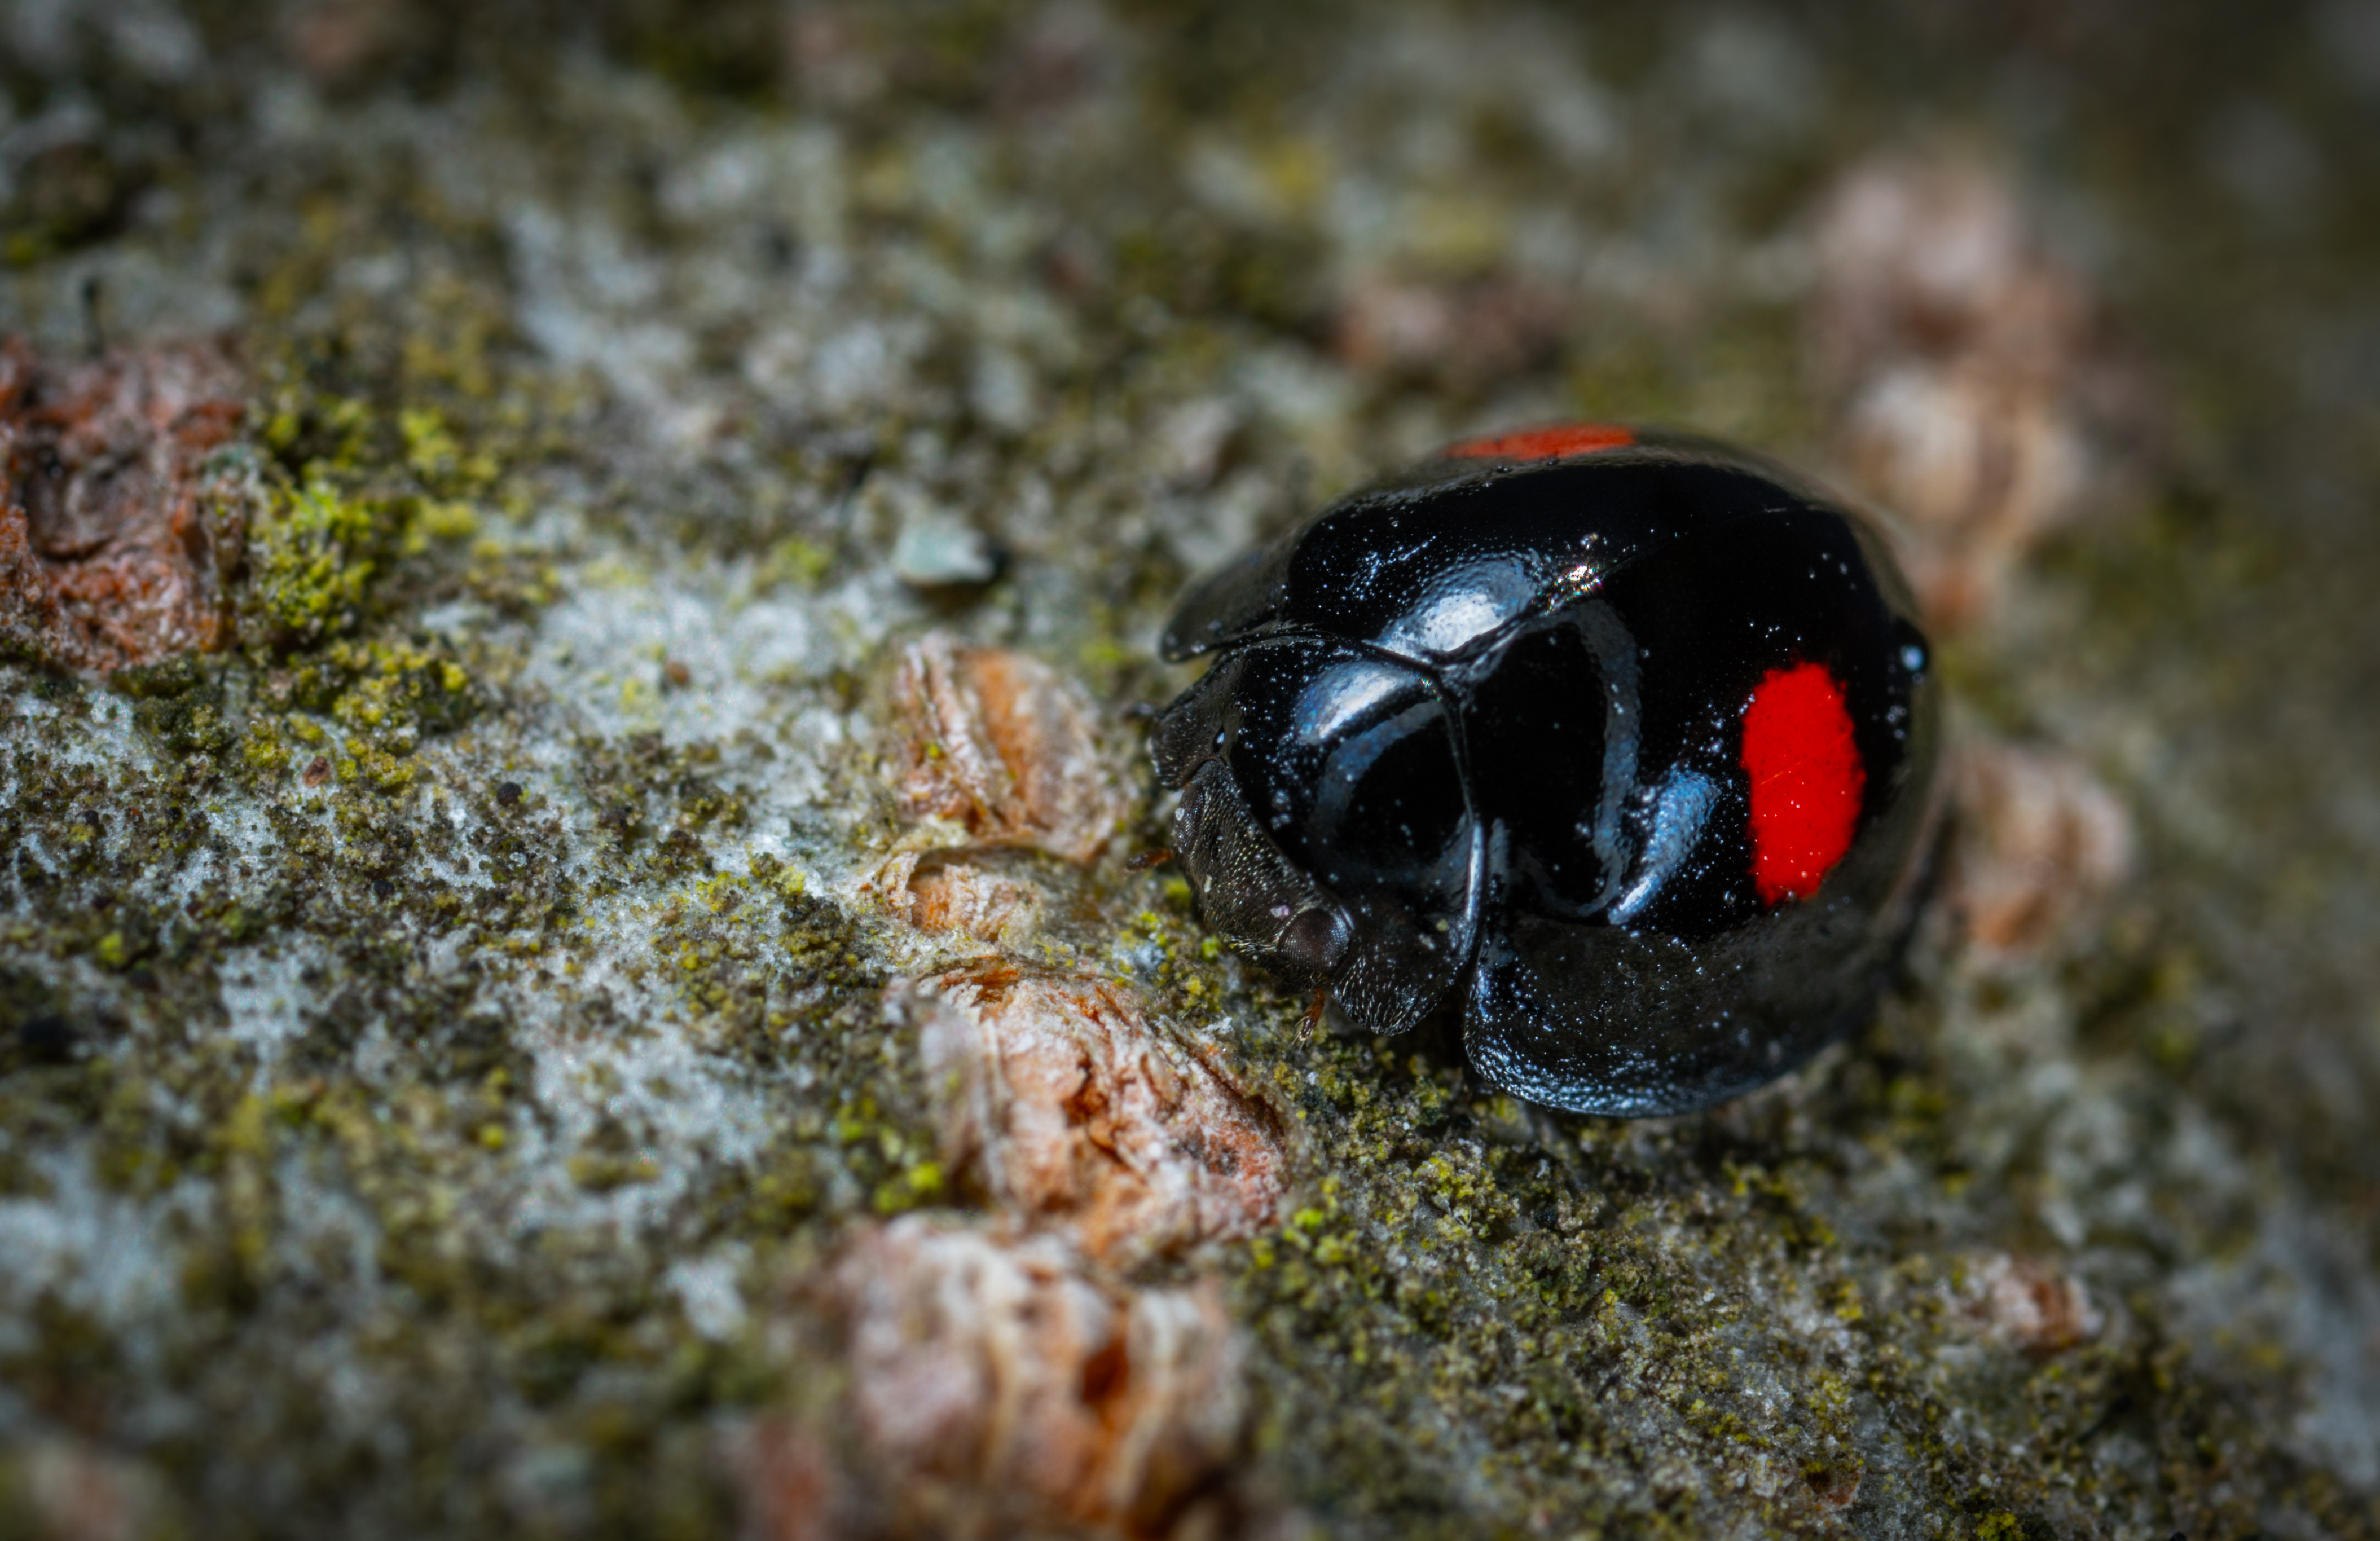
macro, bug, insect, ladybug, fauna, macro photography, beetle, close up, invertebrate, organism, ladybird, arthropod, dung beetle, wildlife